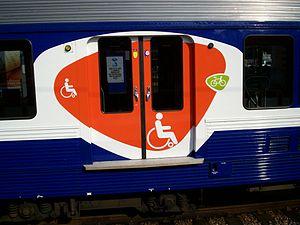
La Grande Ceinture Ouest est un tronçon de la ligne de la grande ceinture de Paris, situé dans les Yvelines, rouvert le 12 décembre 2004, après 68 ans de fermeture au service des voyageurs. Elle fait partie de la ligne L du Transilien.